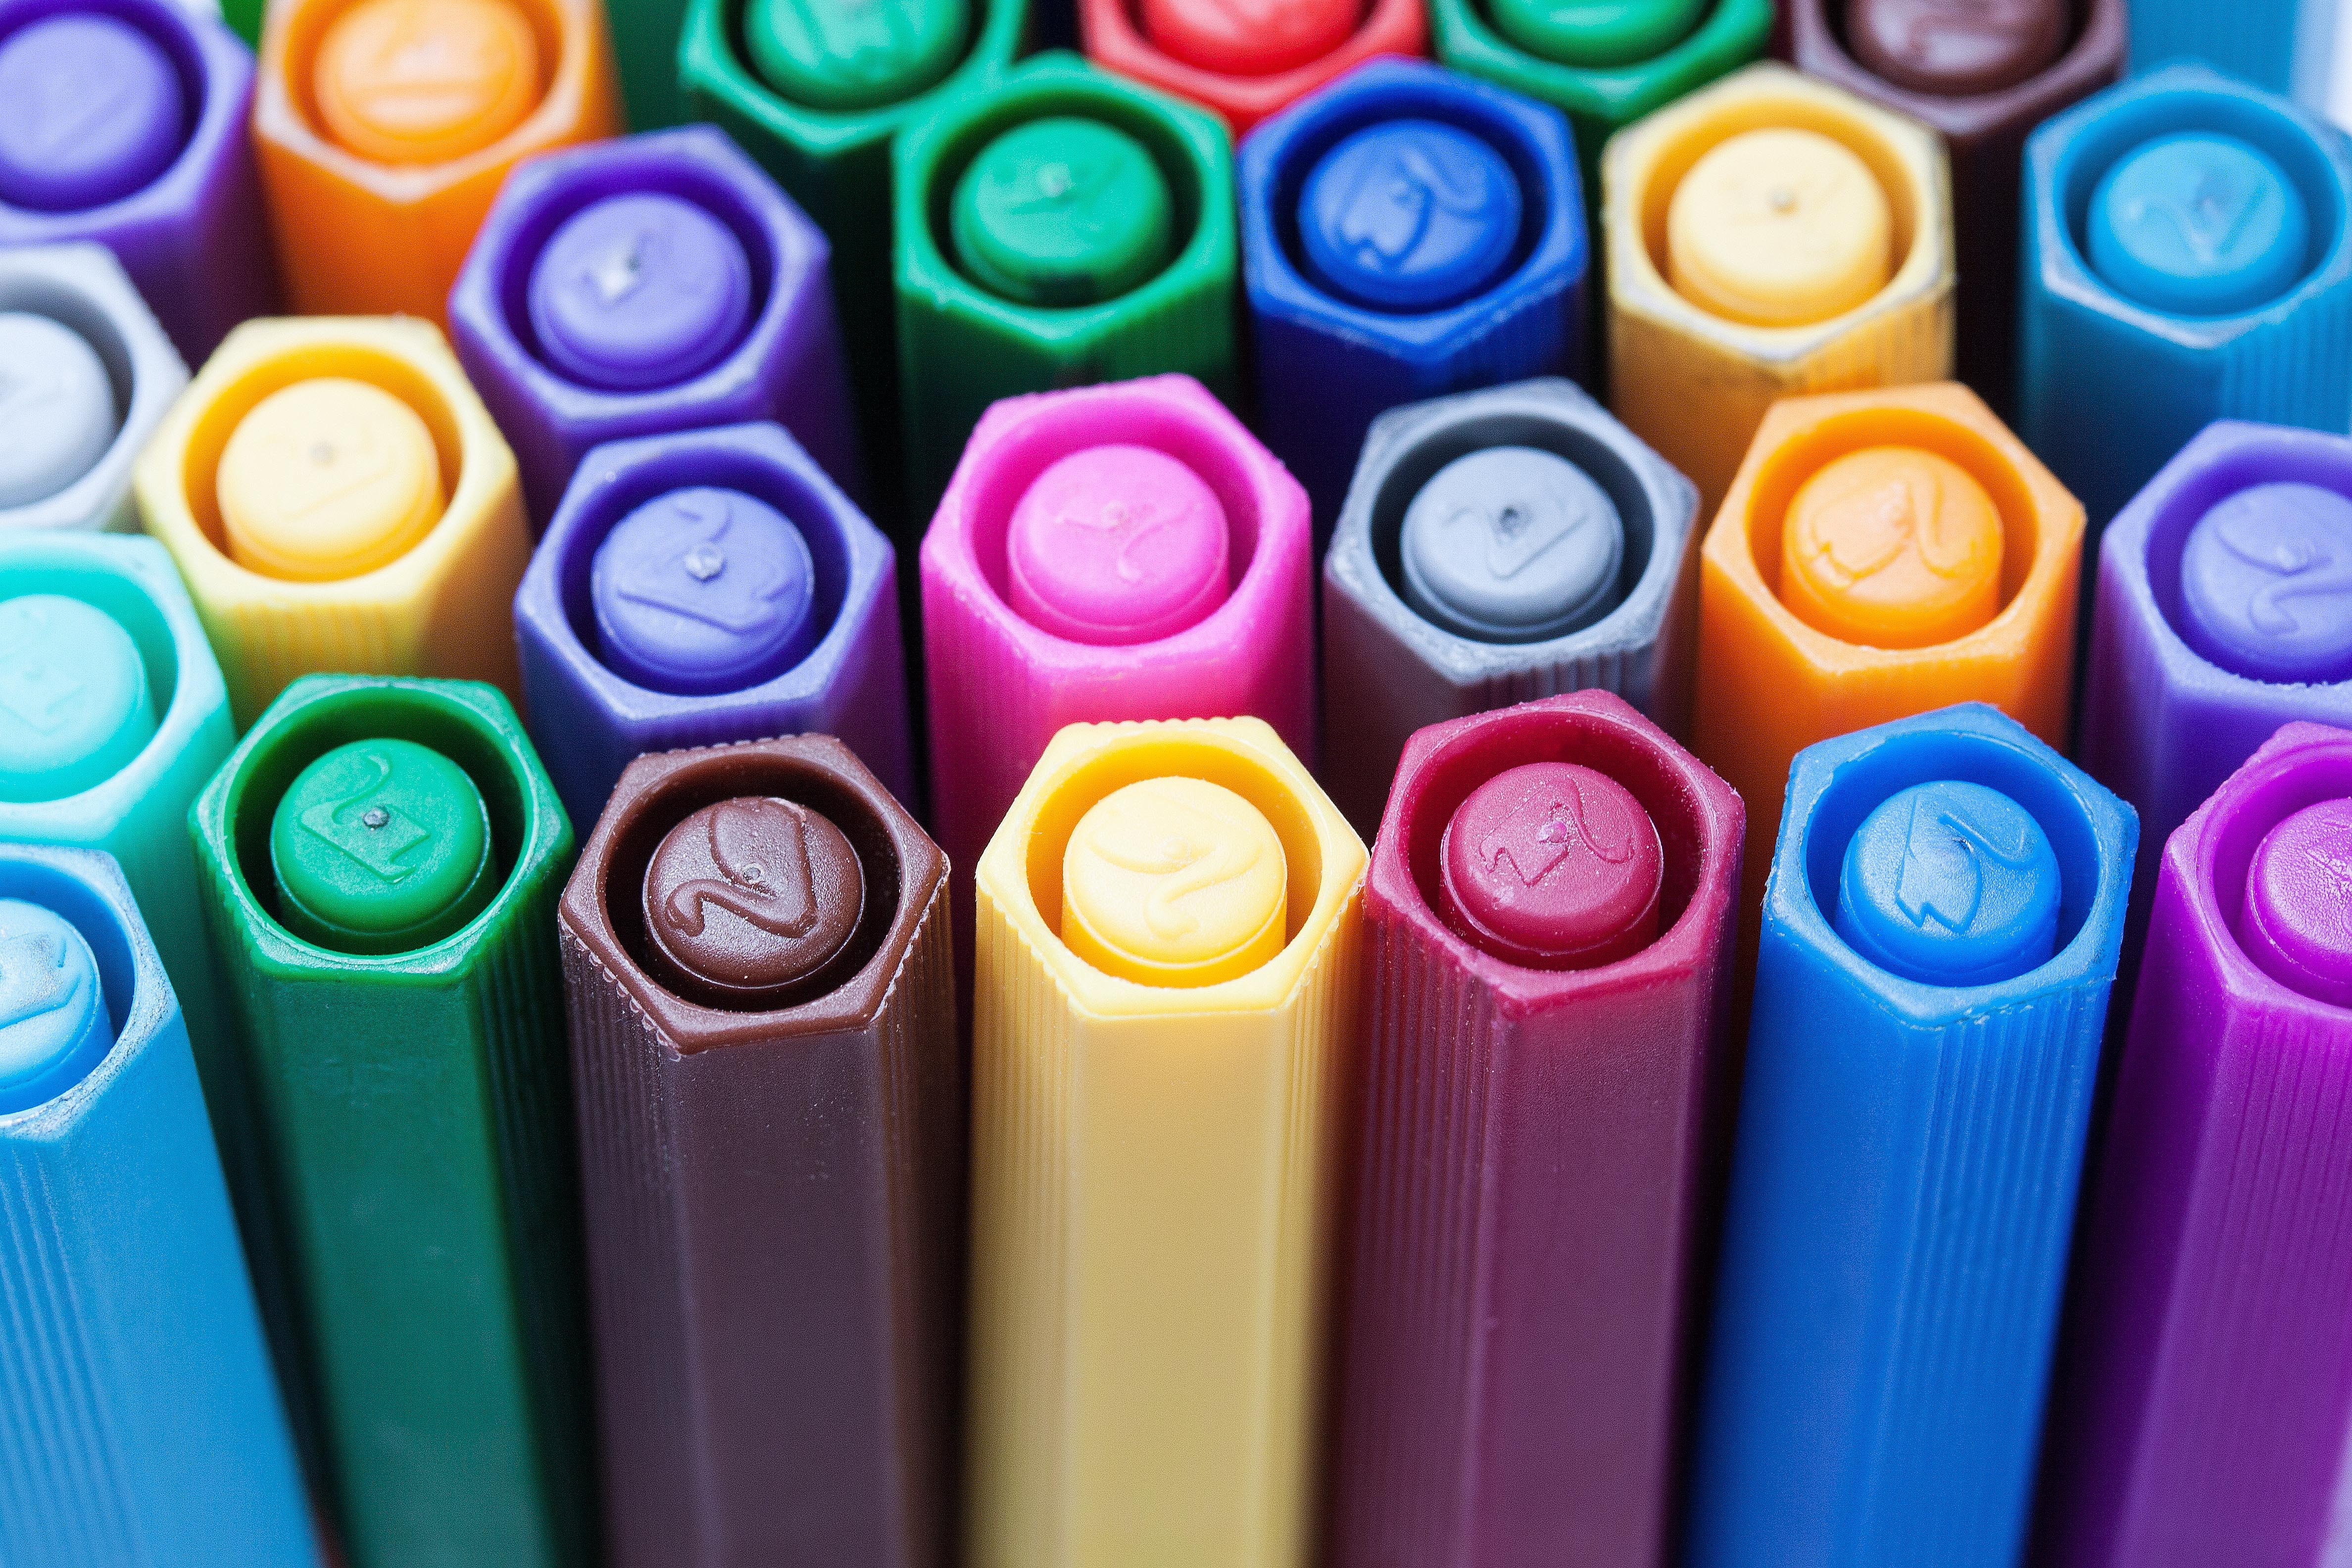
number, color, macro, blue, colorful, circle, font, pens, crayons, draw, shape, colored pencils, felt tip pens, fine liner, closure caps